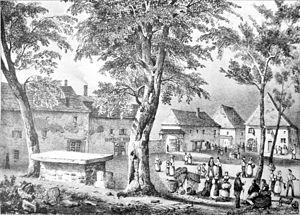
Aoste (Isère) ATTENTION
Aoste est une commune française située dans le département de l'Isère, en région Auvergne-Rhône-Alpes.